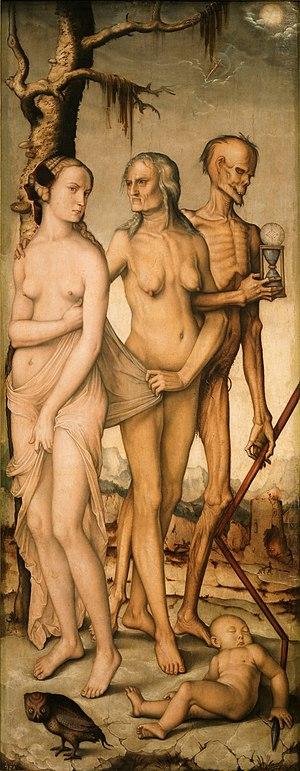
Le vieillissement est l'ensemble des modifications fonctionnelles diminuant progressivement l'aptitude d'un objet, d'une information ou d'un organisme à assurer ses fonctions dans le temps.